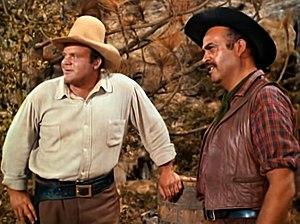
Rodolfo Hoyos Jr., né le 14 mars 1916 à Mexico et mort le 15 avril 1983 à Los Angeles, est un acteur mexicain.